List of mayors of Verona

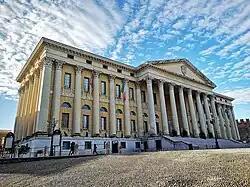
"Palazzo Barbieri" is Verona's City Hall.

From 1866, when the former Kingdom of Lombardy–Venetia (part of the Austrian Empire) was annexed to the Kingdom of Italy, the central government created the mayor's office, chosen by city council.